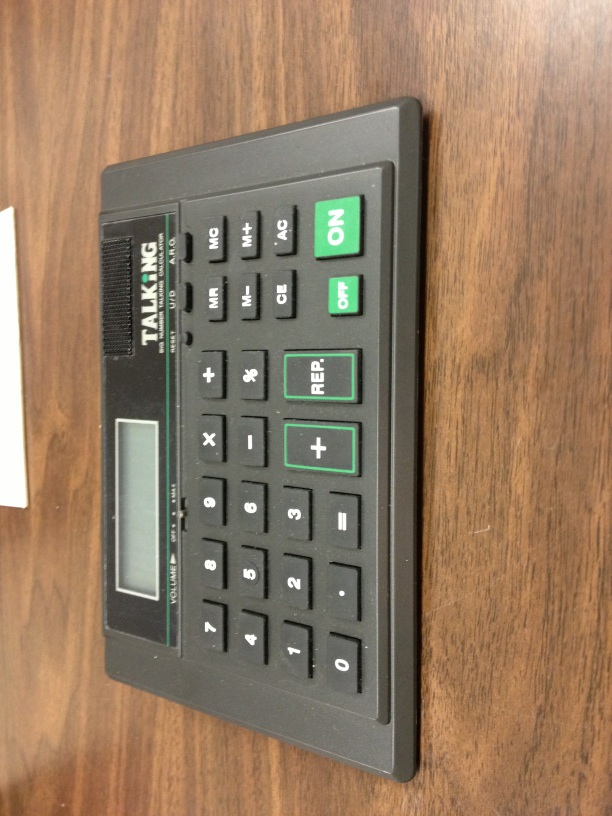Question: Is this a calculator?
Answer: yes